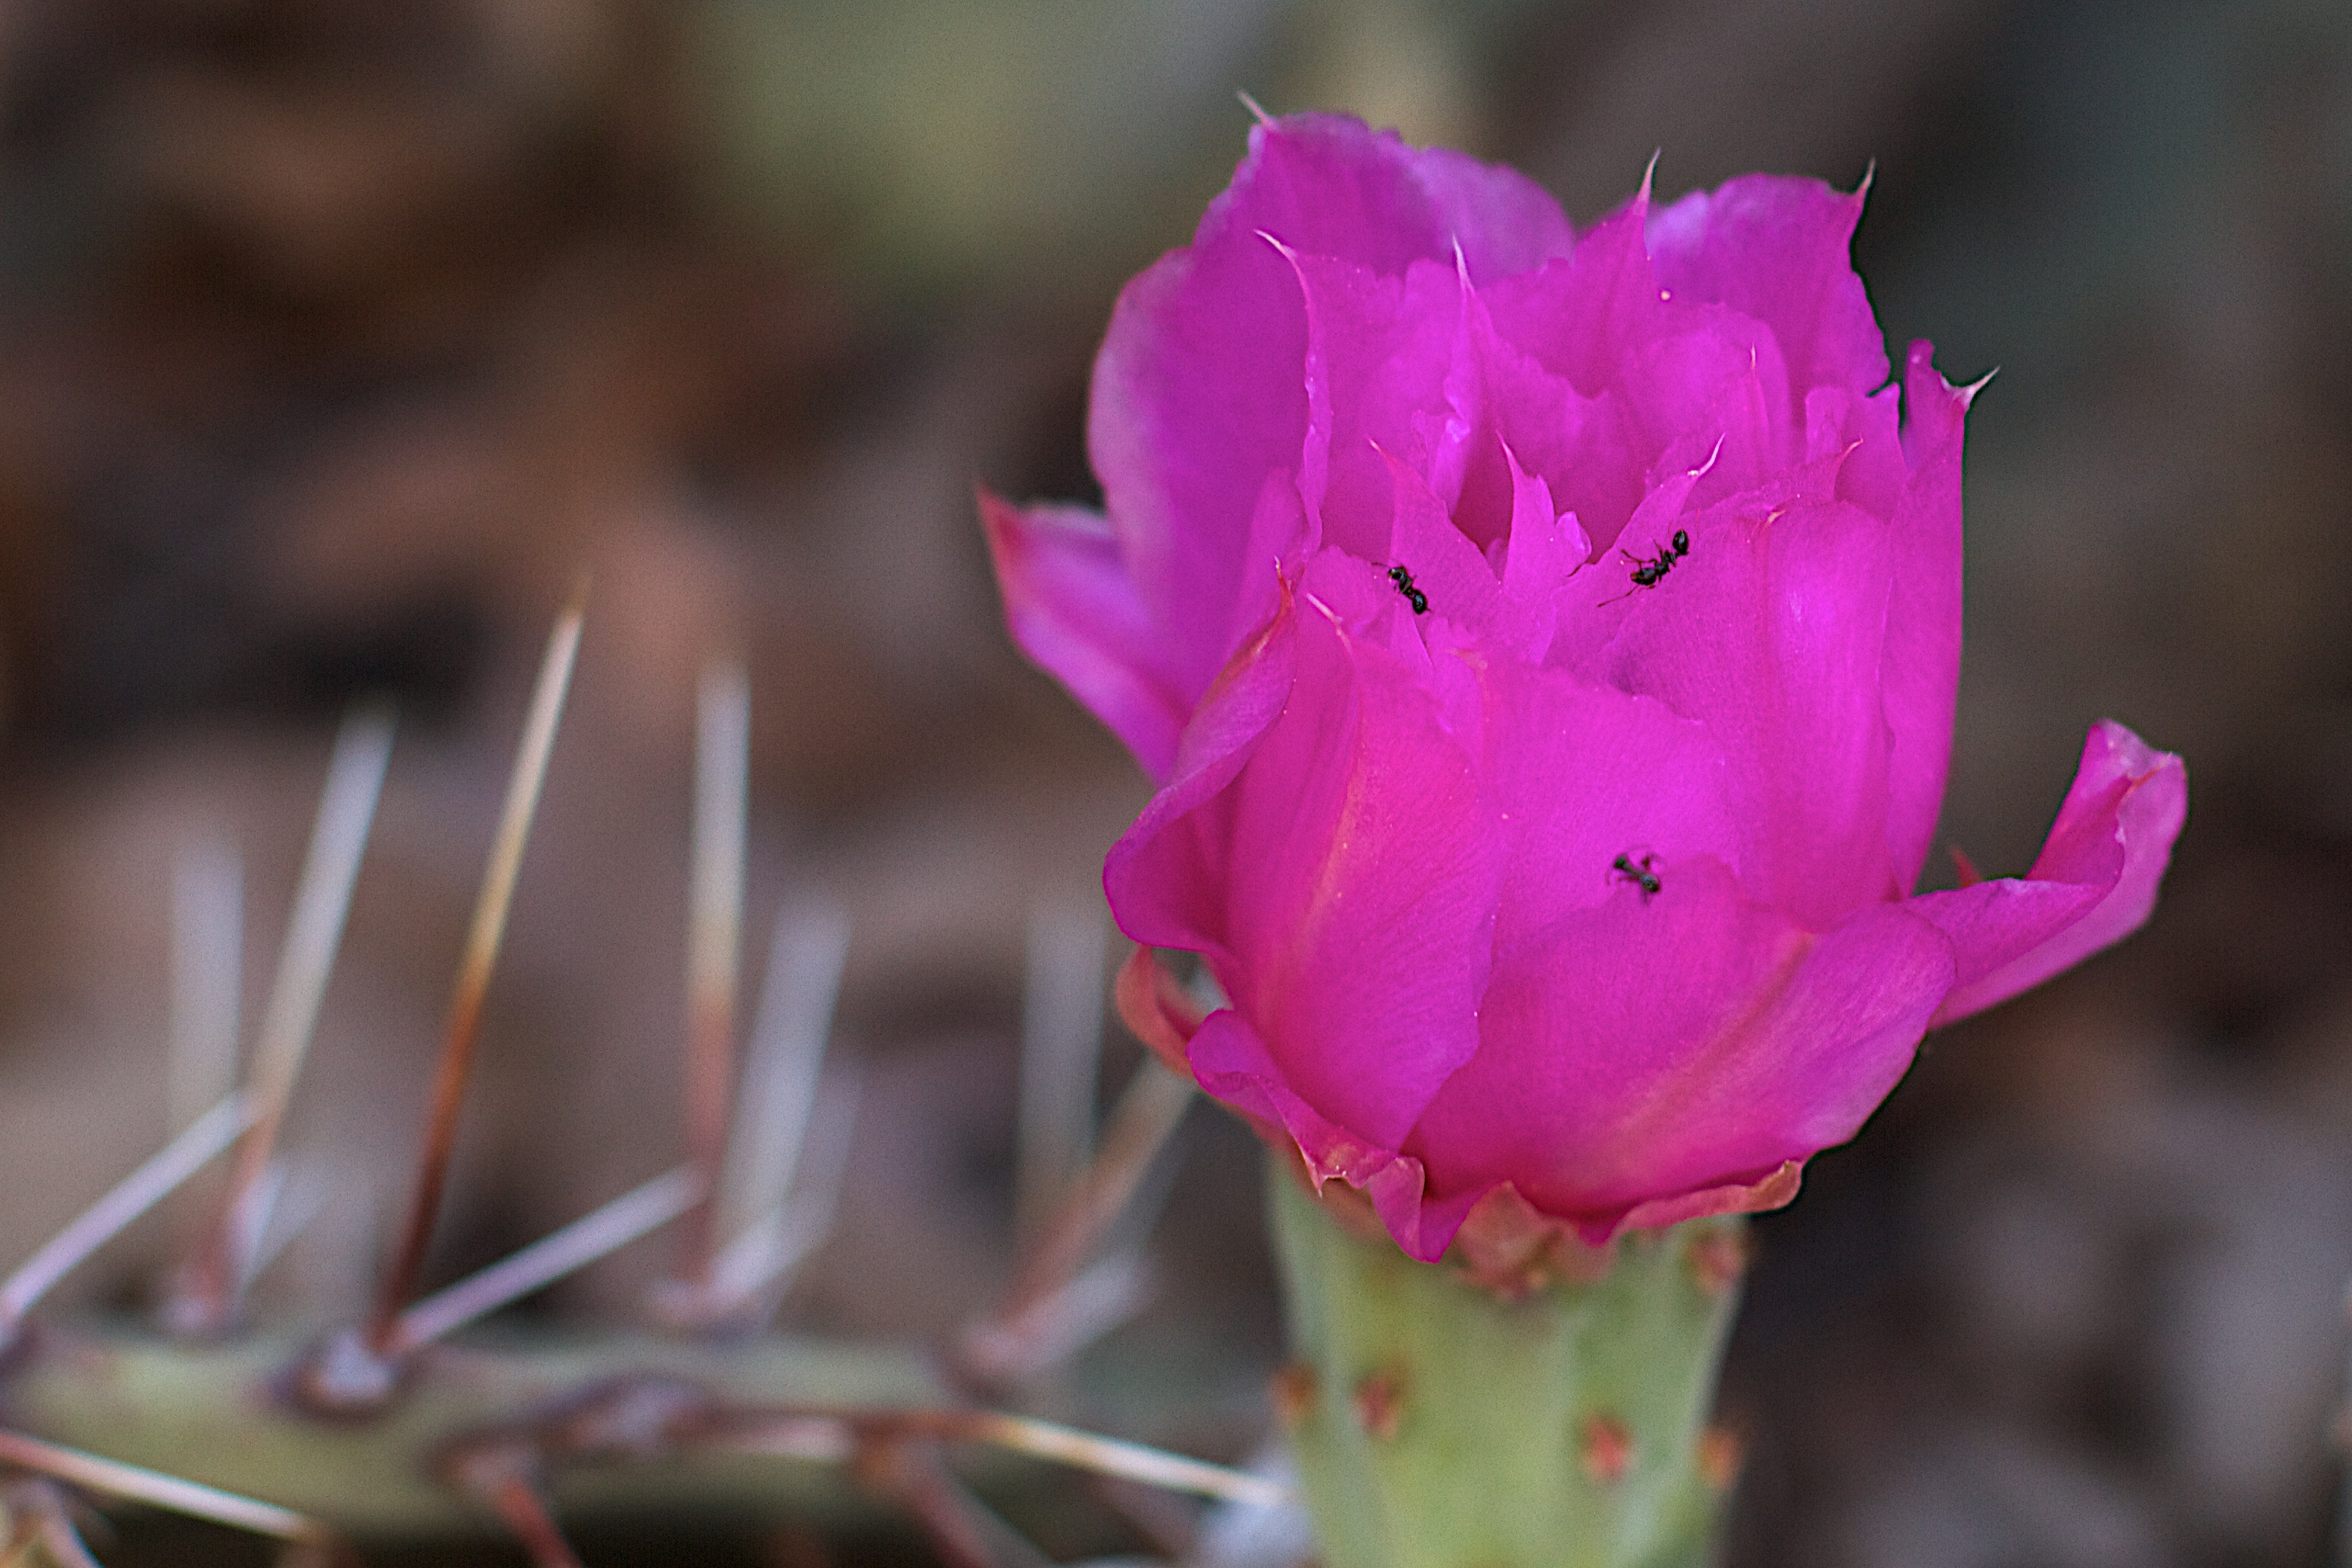
blossom, cactus, plant, leaf, flower, petal, botany, pink, flora, close up, shrub, ant, macro photography, flowering plant, plant stem, land plant